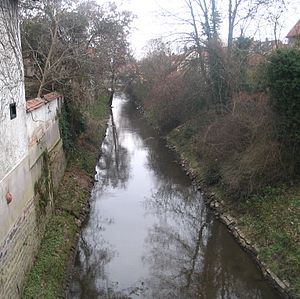
Speyerbach
Speyerbach er en flod i den tyske delstat Rheinland-Pfalz, og en af Rhinens bifloder fra venstre med en længde på 60 km. Den har sit udspring ved Elmstein i Pfälzer Wald og løber gennem byerne Neustadt an der Weinstraße og Lambrecht. Floden munder ud i Rhinen ved Speyer.